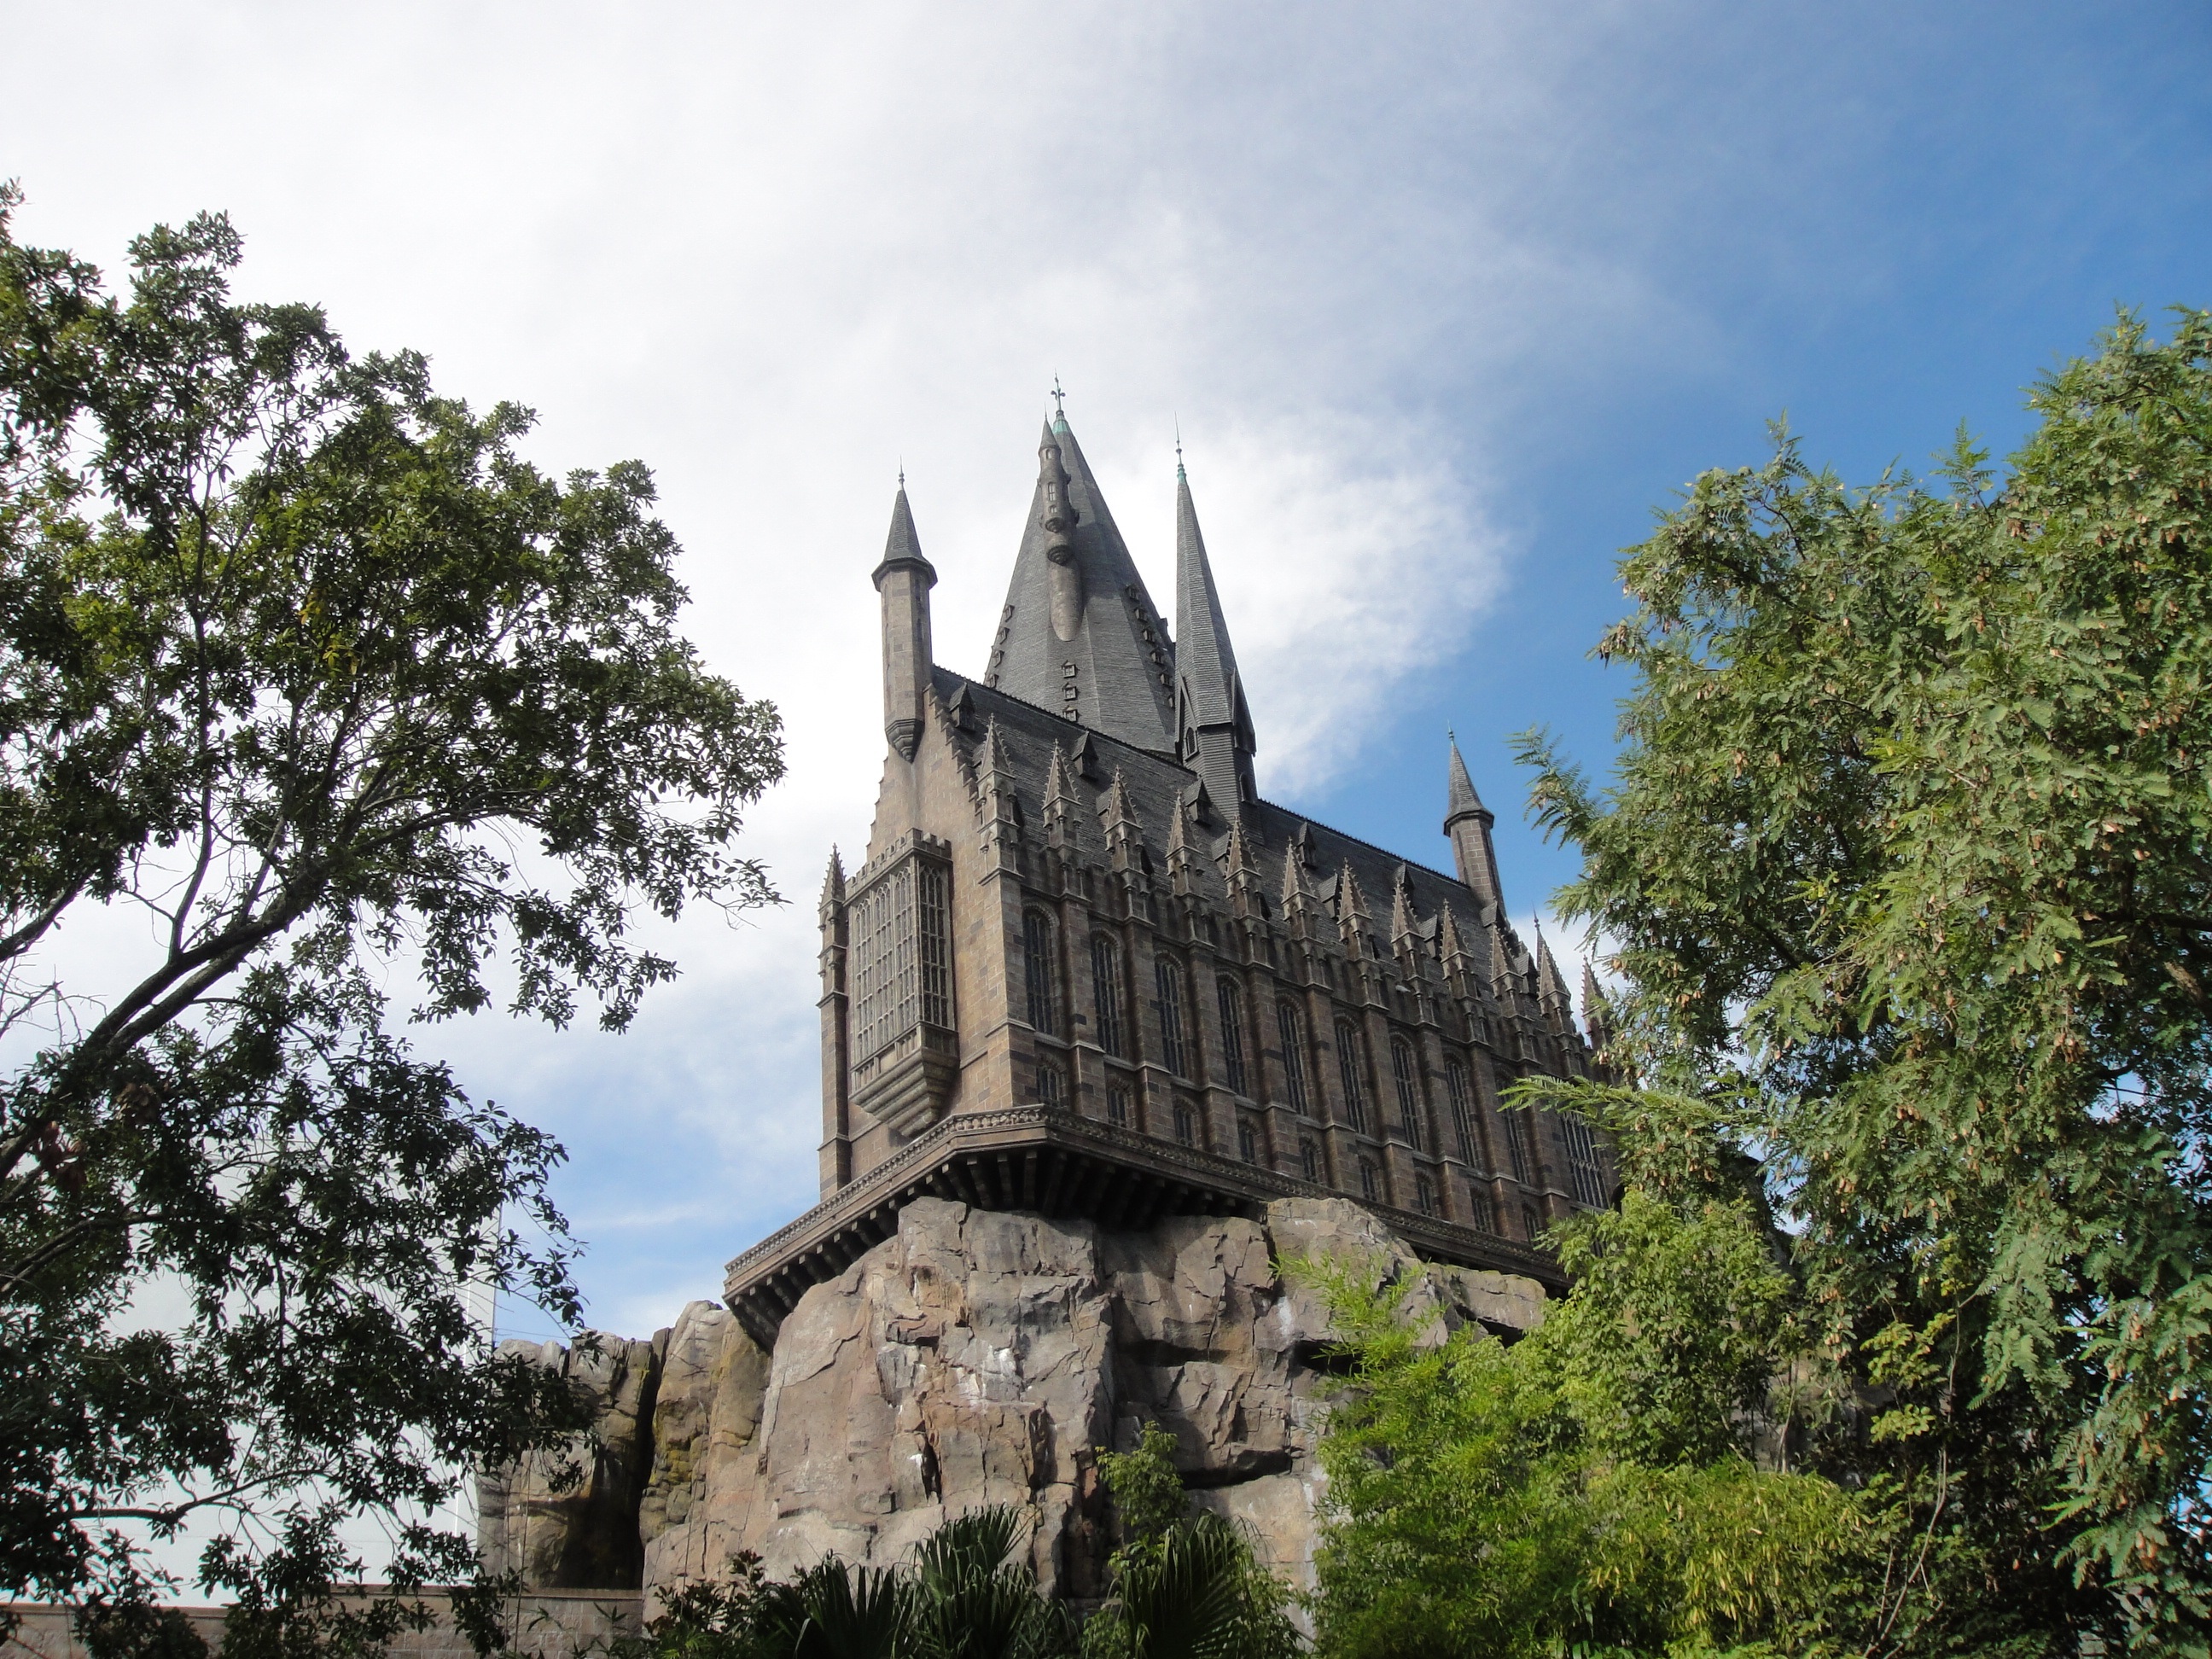
building, chateau, castle, church, chapel, attraction, place of worship, harry potter, monastery, hogwarts, estate, florida, orlando, univeral